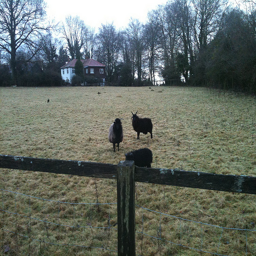
Two sheep in a fenced in field standing next to each other.
Three sheep are in a field surrounded by a fence.
three black sheep are grazing in a field
Three goats of sheep in a fenced enclosure behind a house.
Three black sheep standing close to each other in an open field grazing.